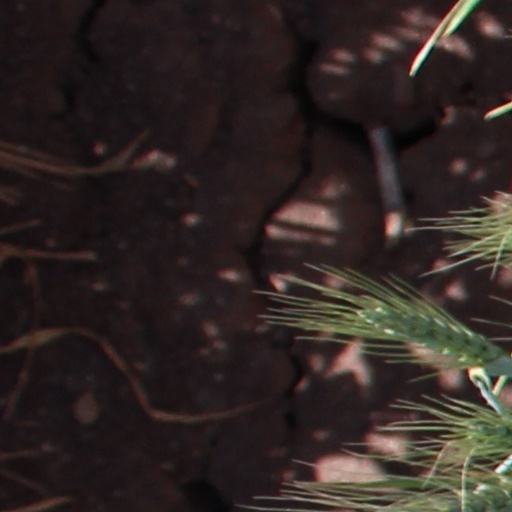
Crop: wheat